Faramondo

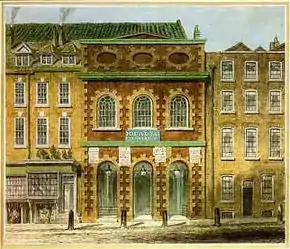
London King's Theatre Haymarket, where "Faramondo" was first performed

Zeno's libretto was first performed on 27 December 1698 to music by Carlo Francesco Pollarolo in Venice ("Il Faramondo"). In 1719 Nicola Porpora used it at the Teatro San Bartolomeo in Naples, and Francesco Gasparini at the Teatro Alibert in Rome. The libretto for Gasparini was considerably revised, and it was this version, after further removing about half the recitatives, that Handel used.